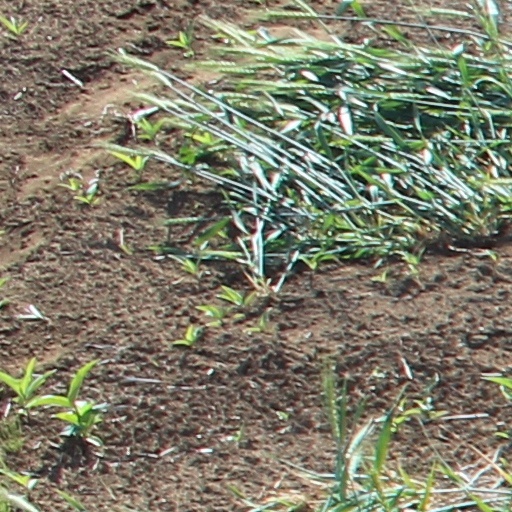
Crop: wheat